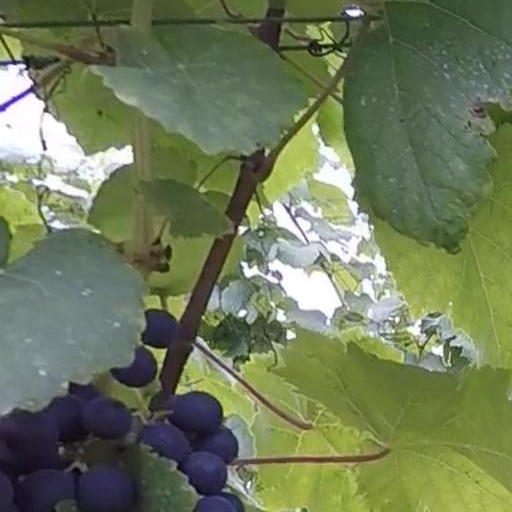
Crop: grape